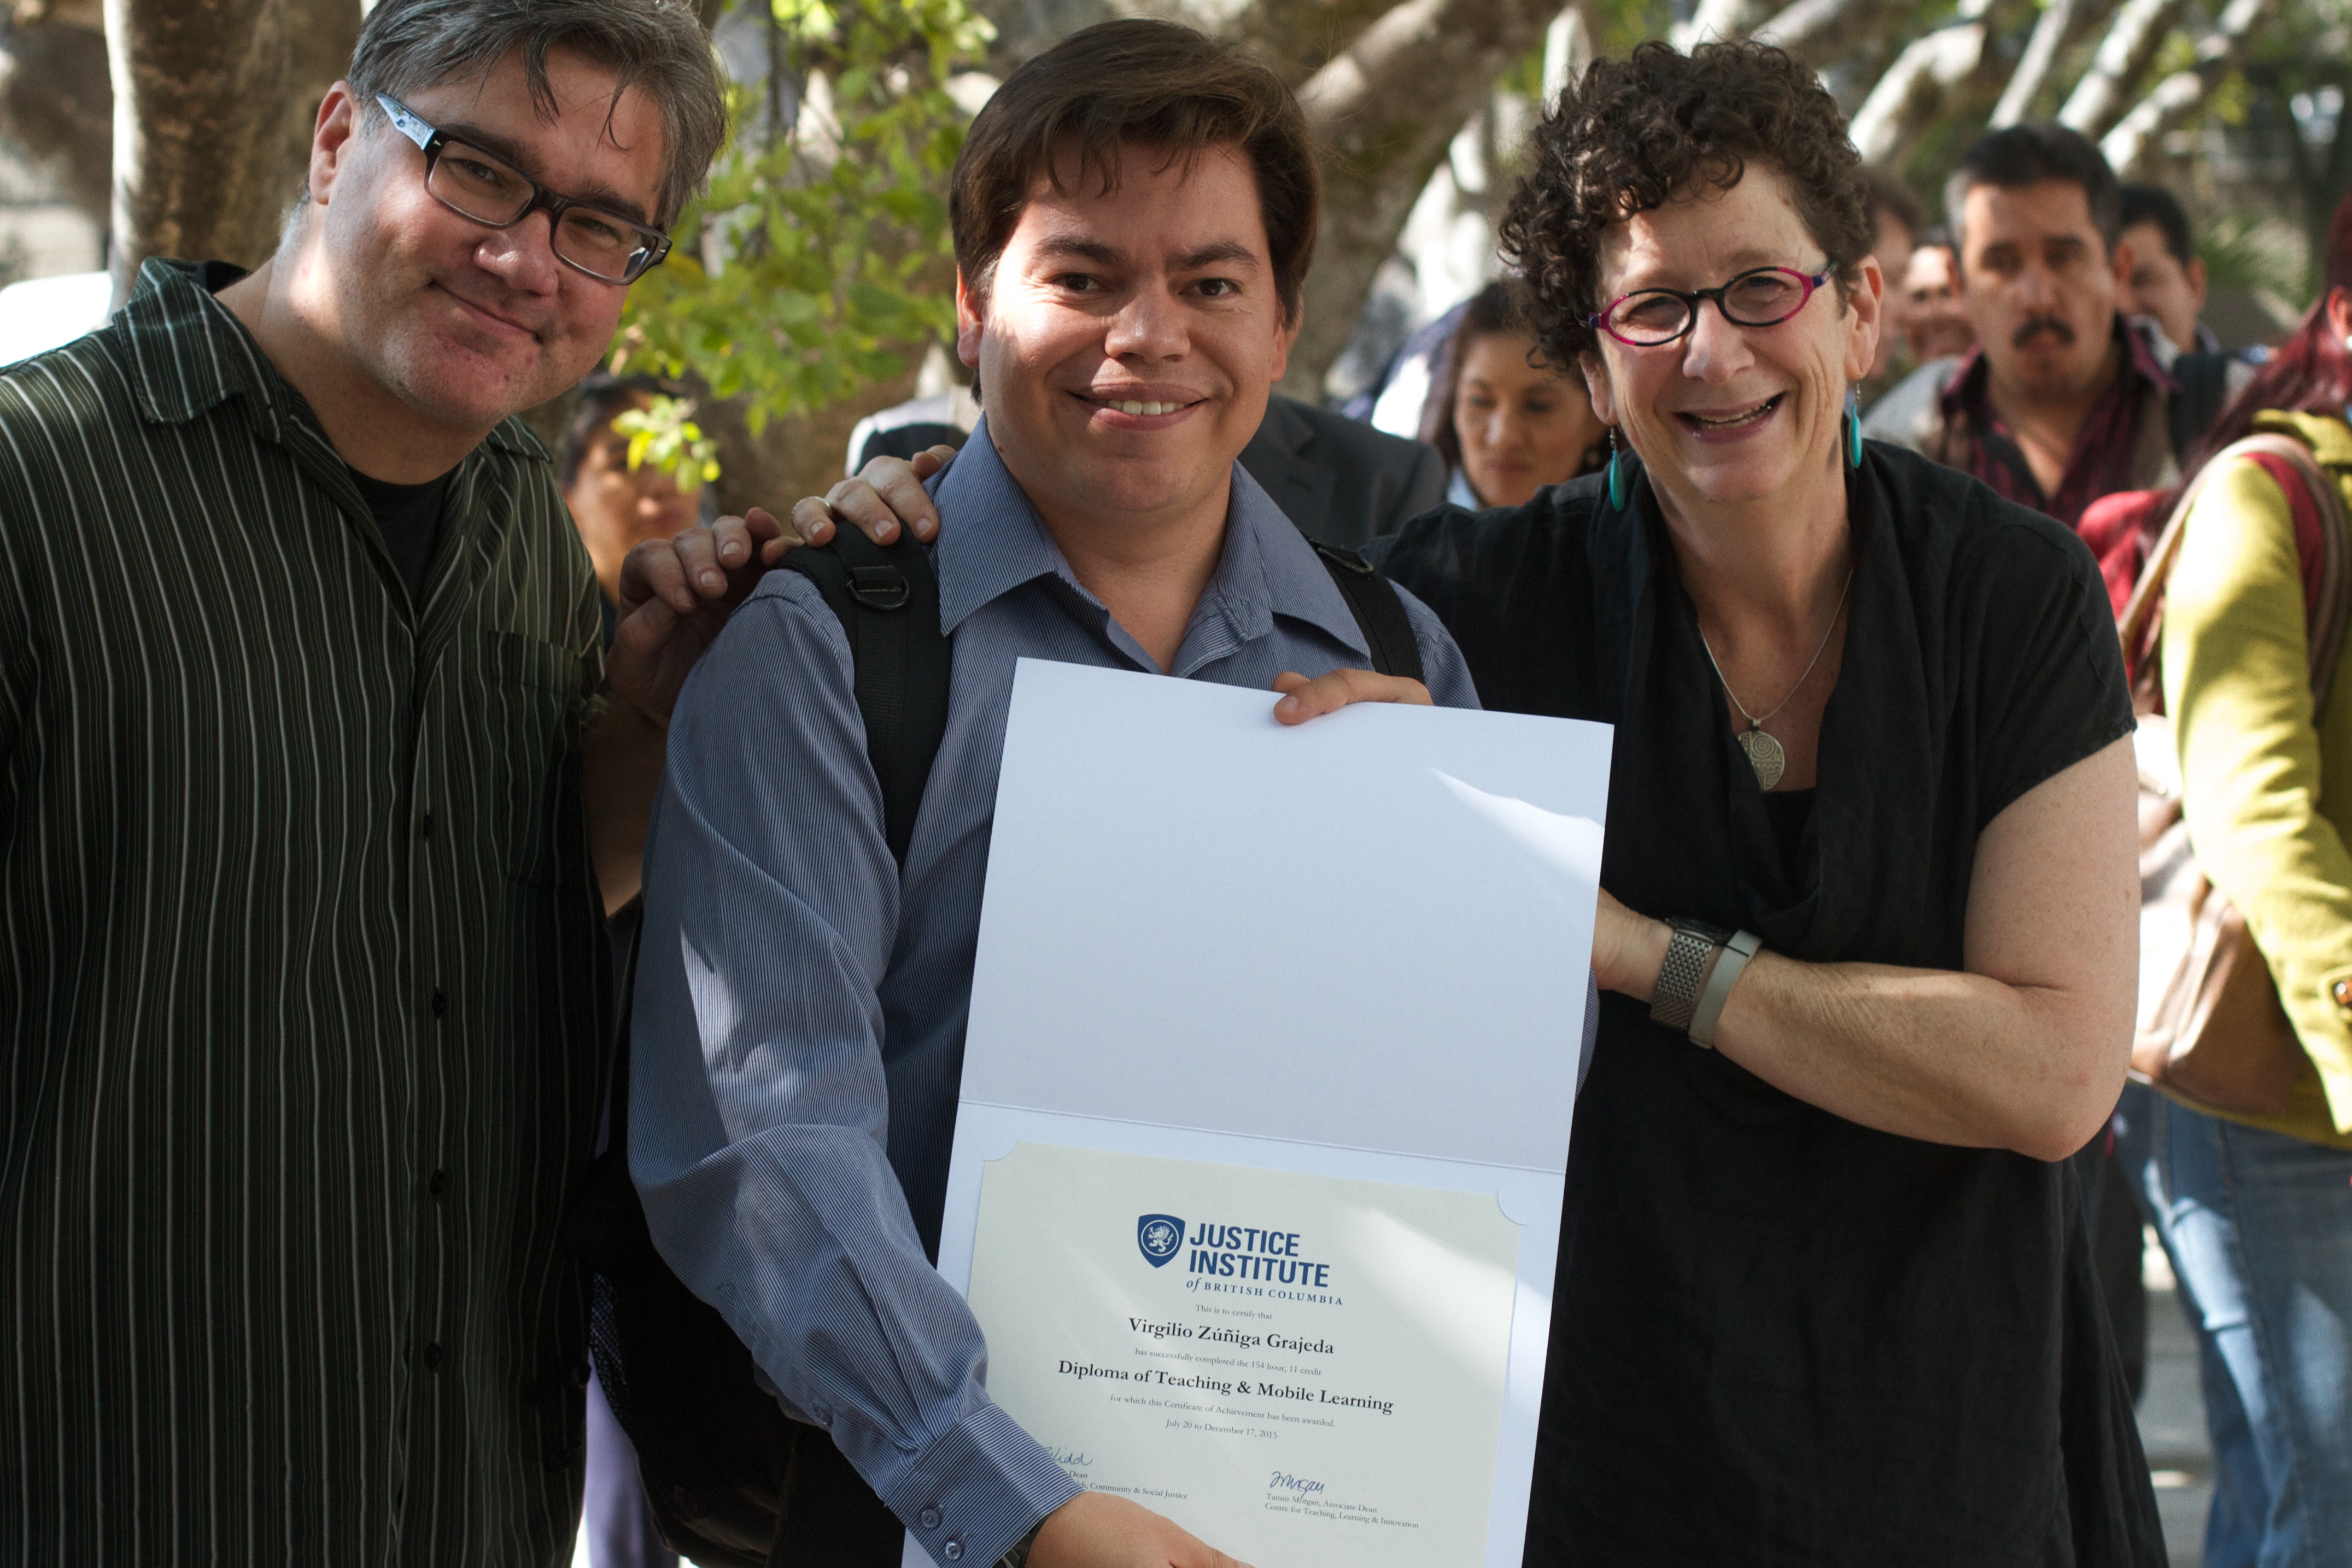
community, udgagora